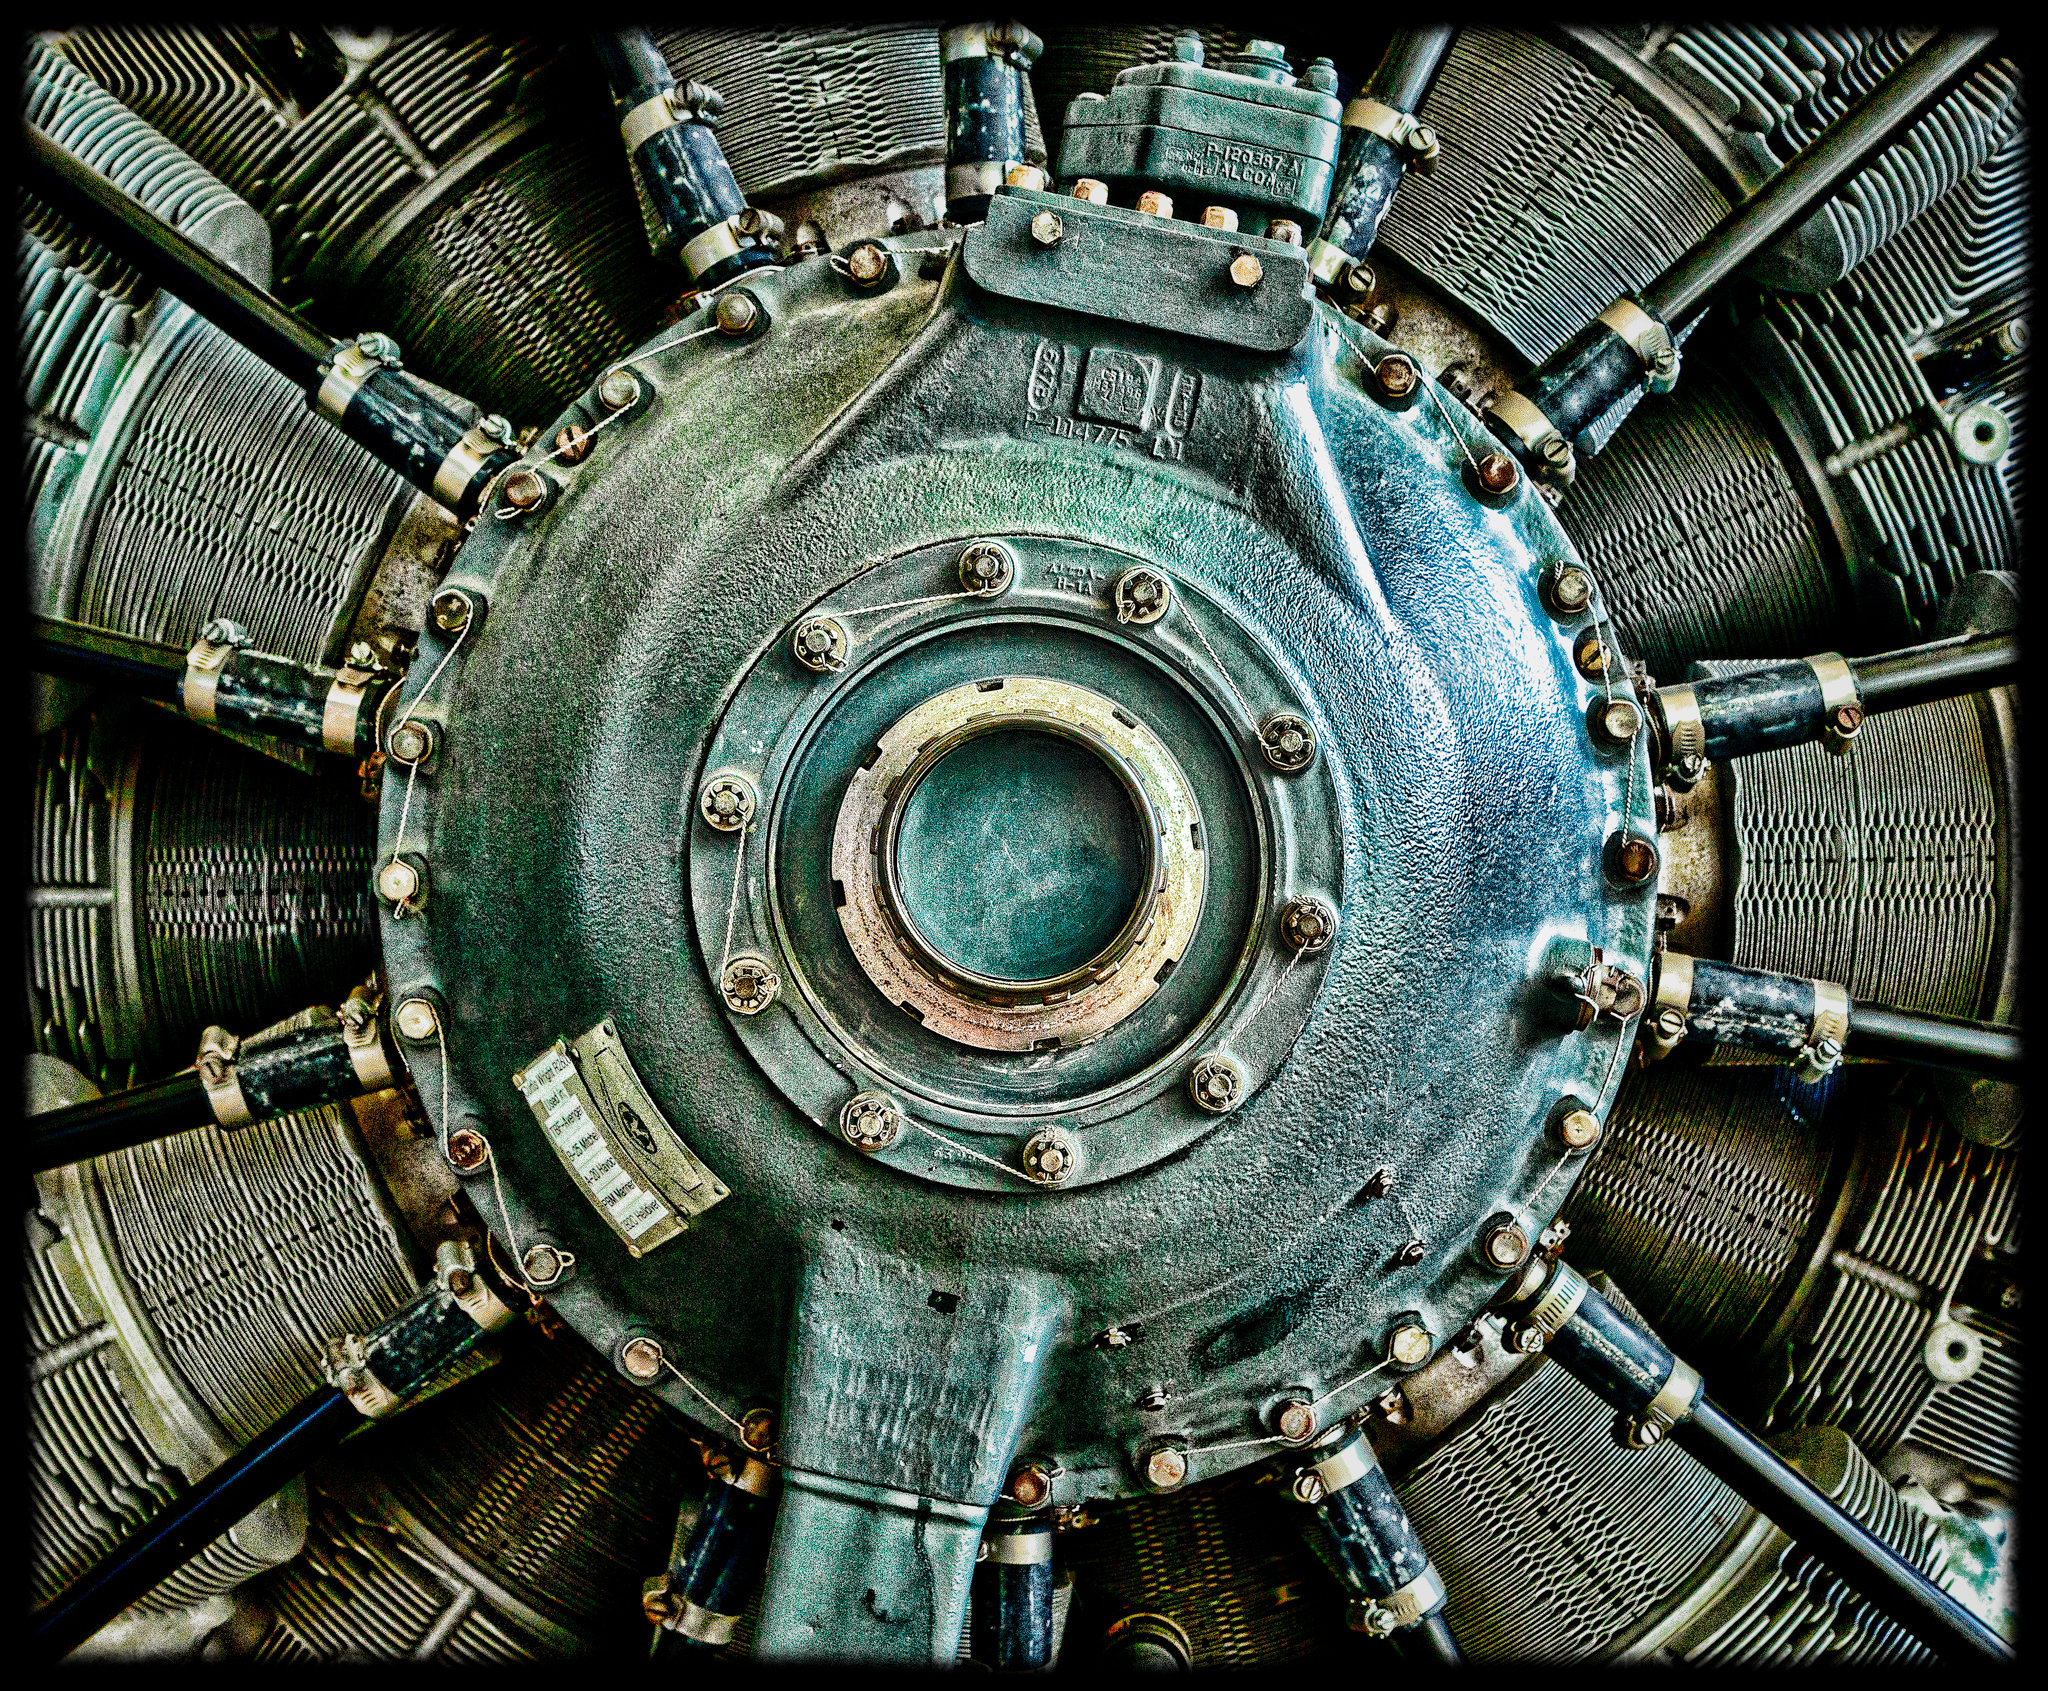
technology, plane, aircraft, metal, machine, machinery, engine, digitalart, radialengine, hss, oregon, manmade, digitalprocess, 3452, screenshot, aircraft engine